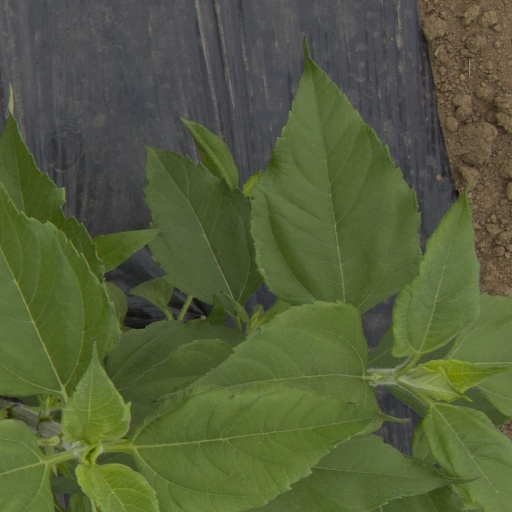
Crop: Jerusalem artichoke